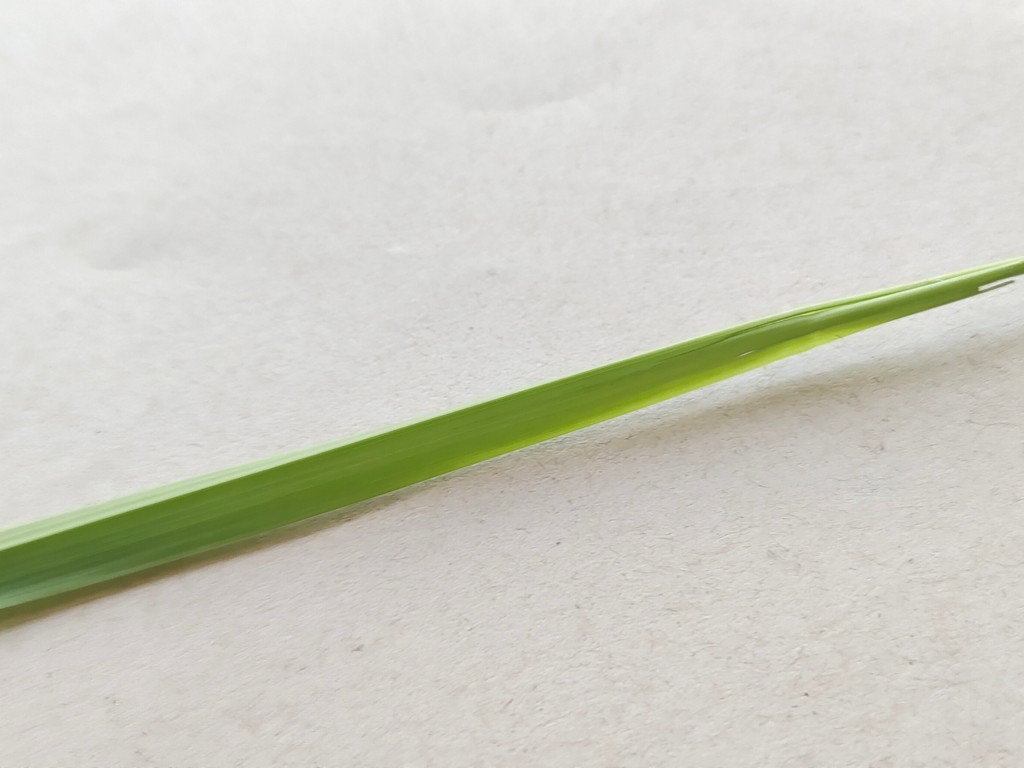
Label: Healthy